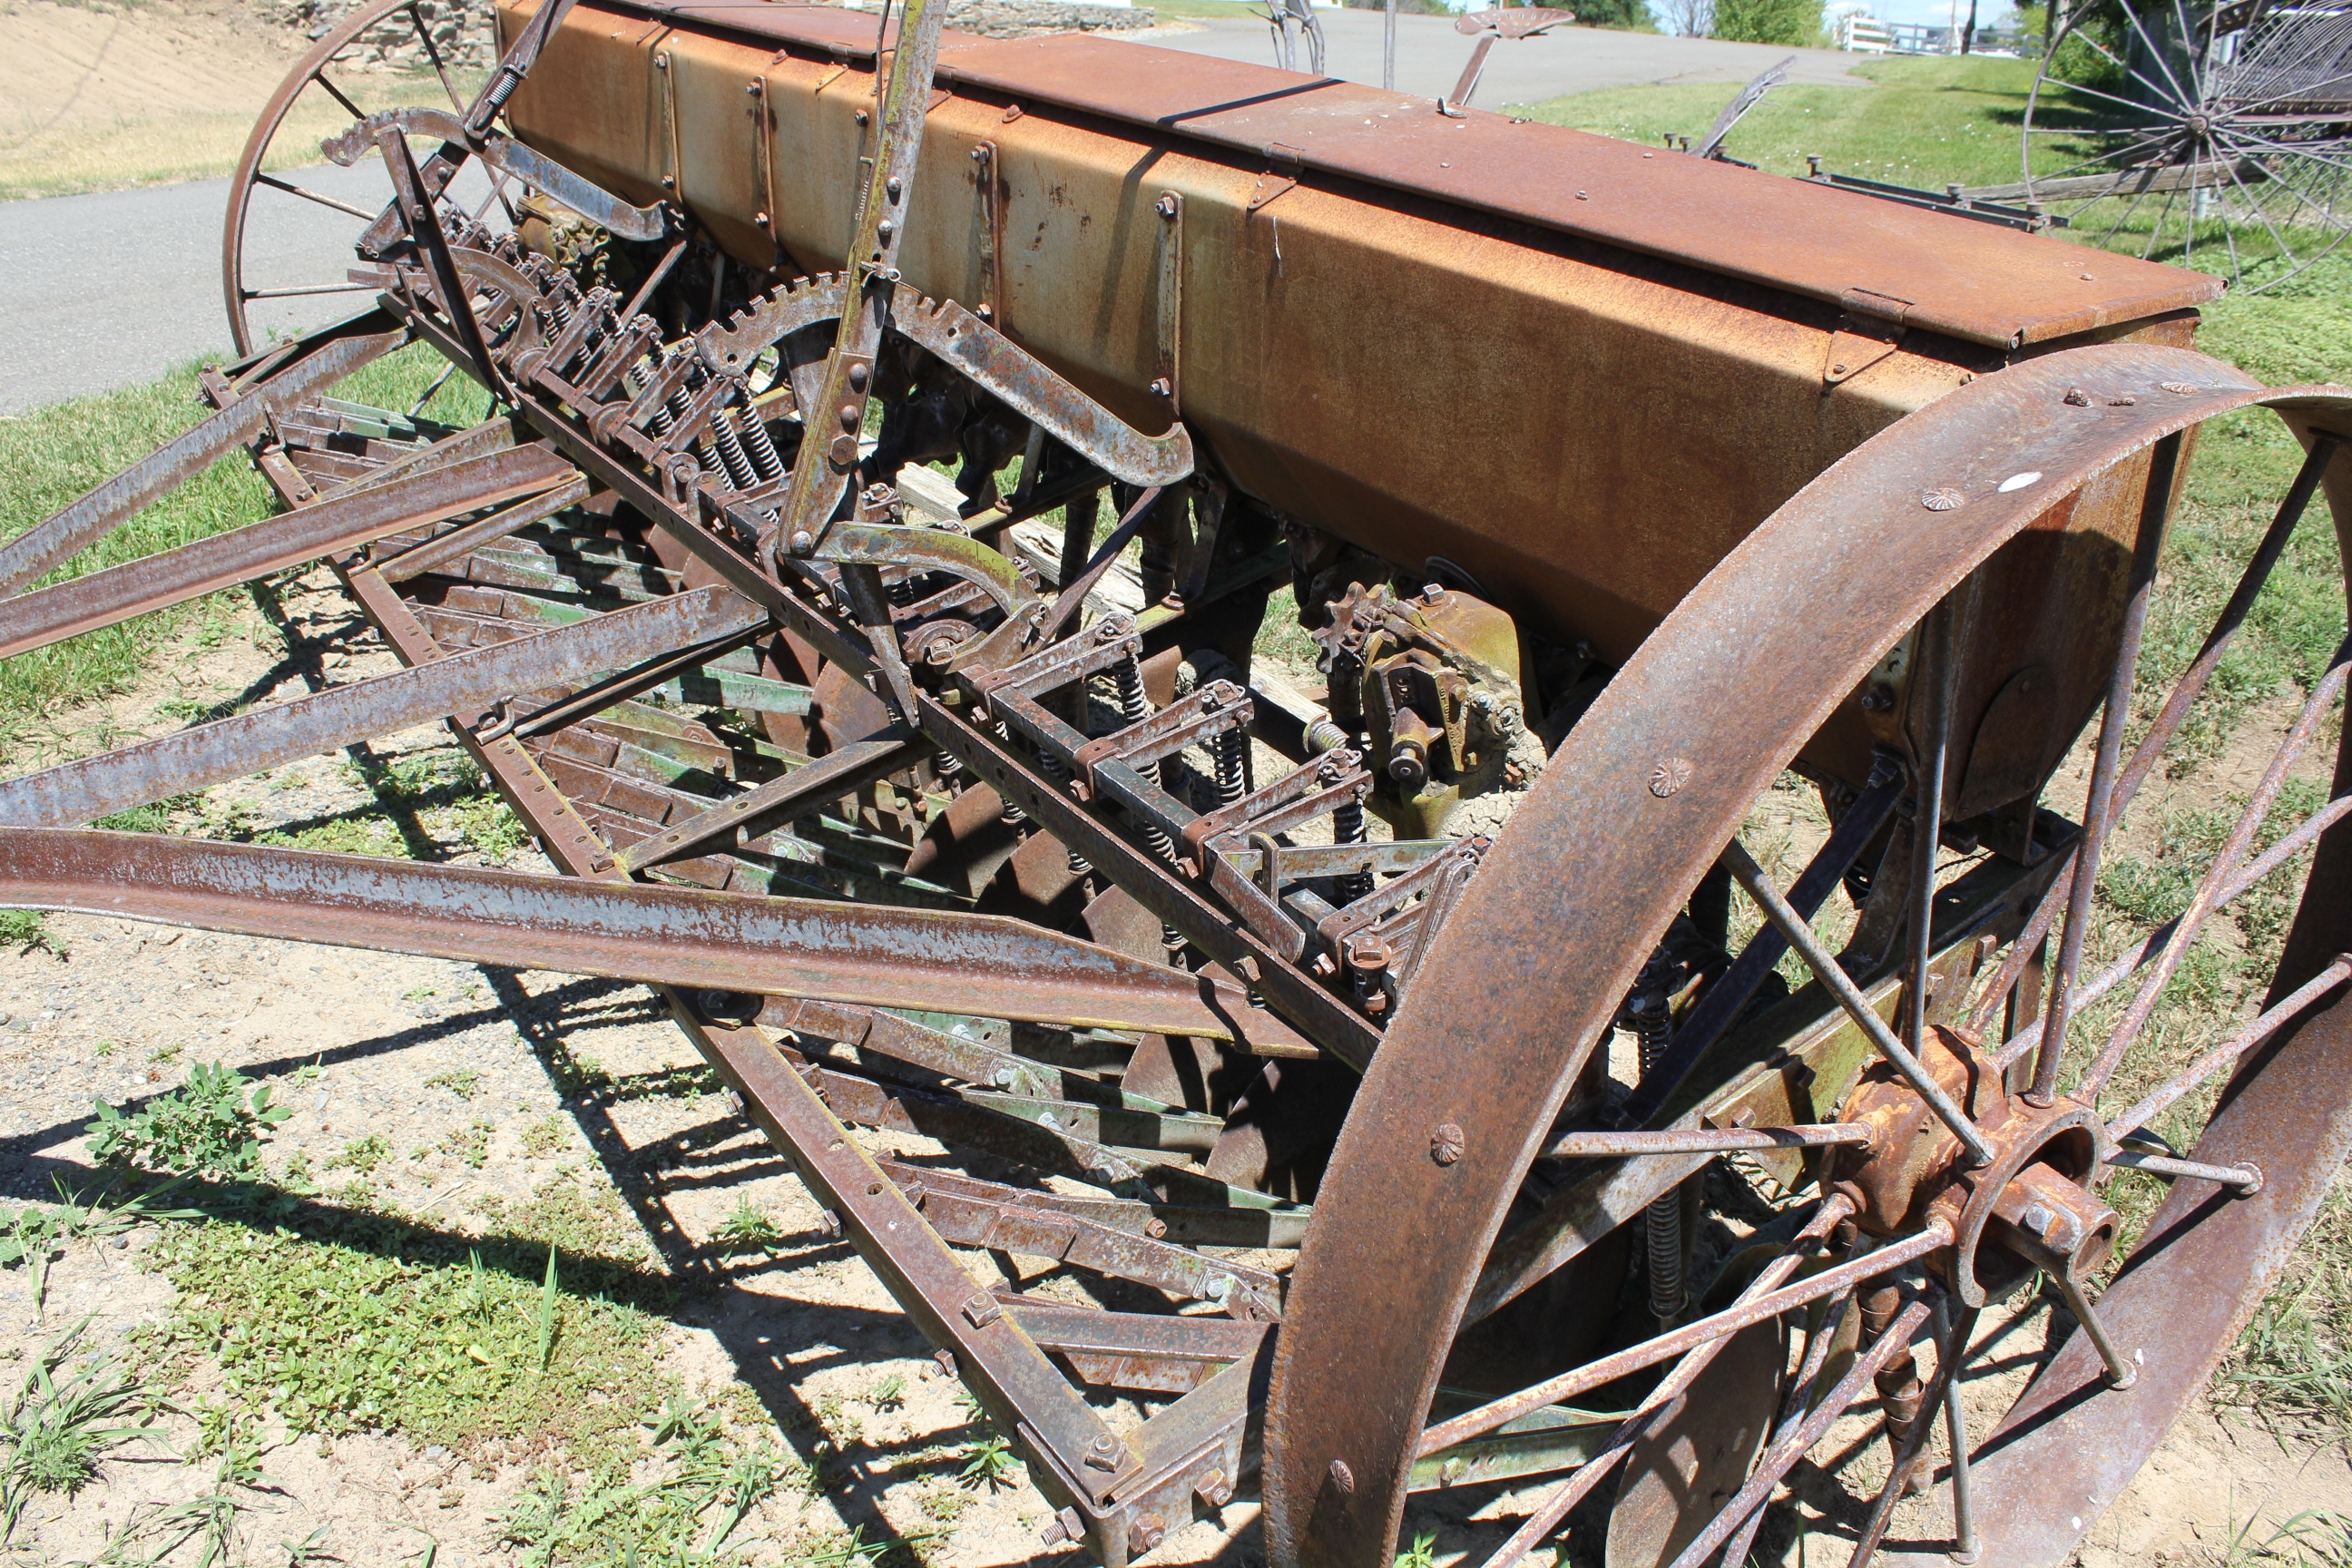
track, farm, vintage, countryside, old, tool, transport, farming, harvest, vehicle, equipment, machine, machinery, agriculture, farmer, agricultural, plow, rolling stock, railroad car